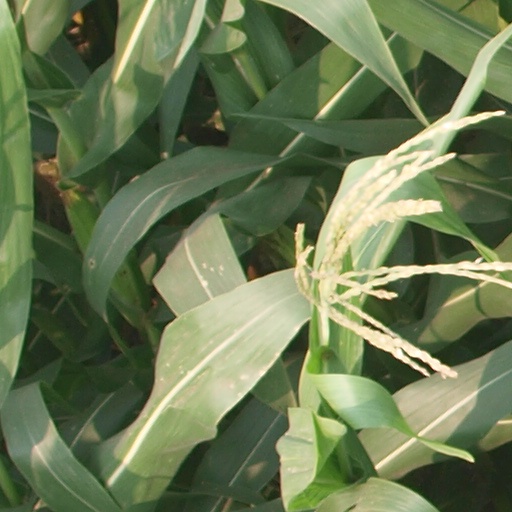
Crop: maize; corn